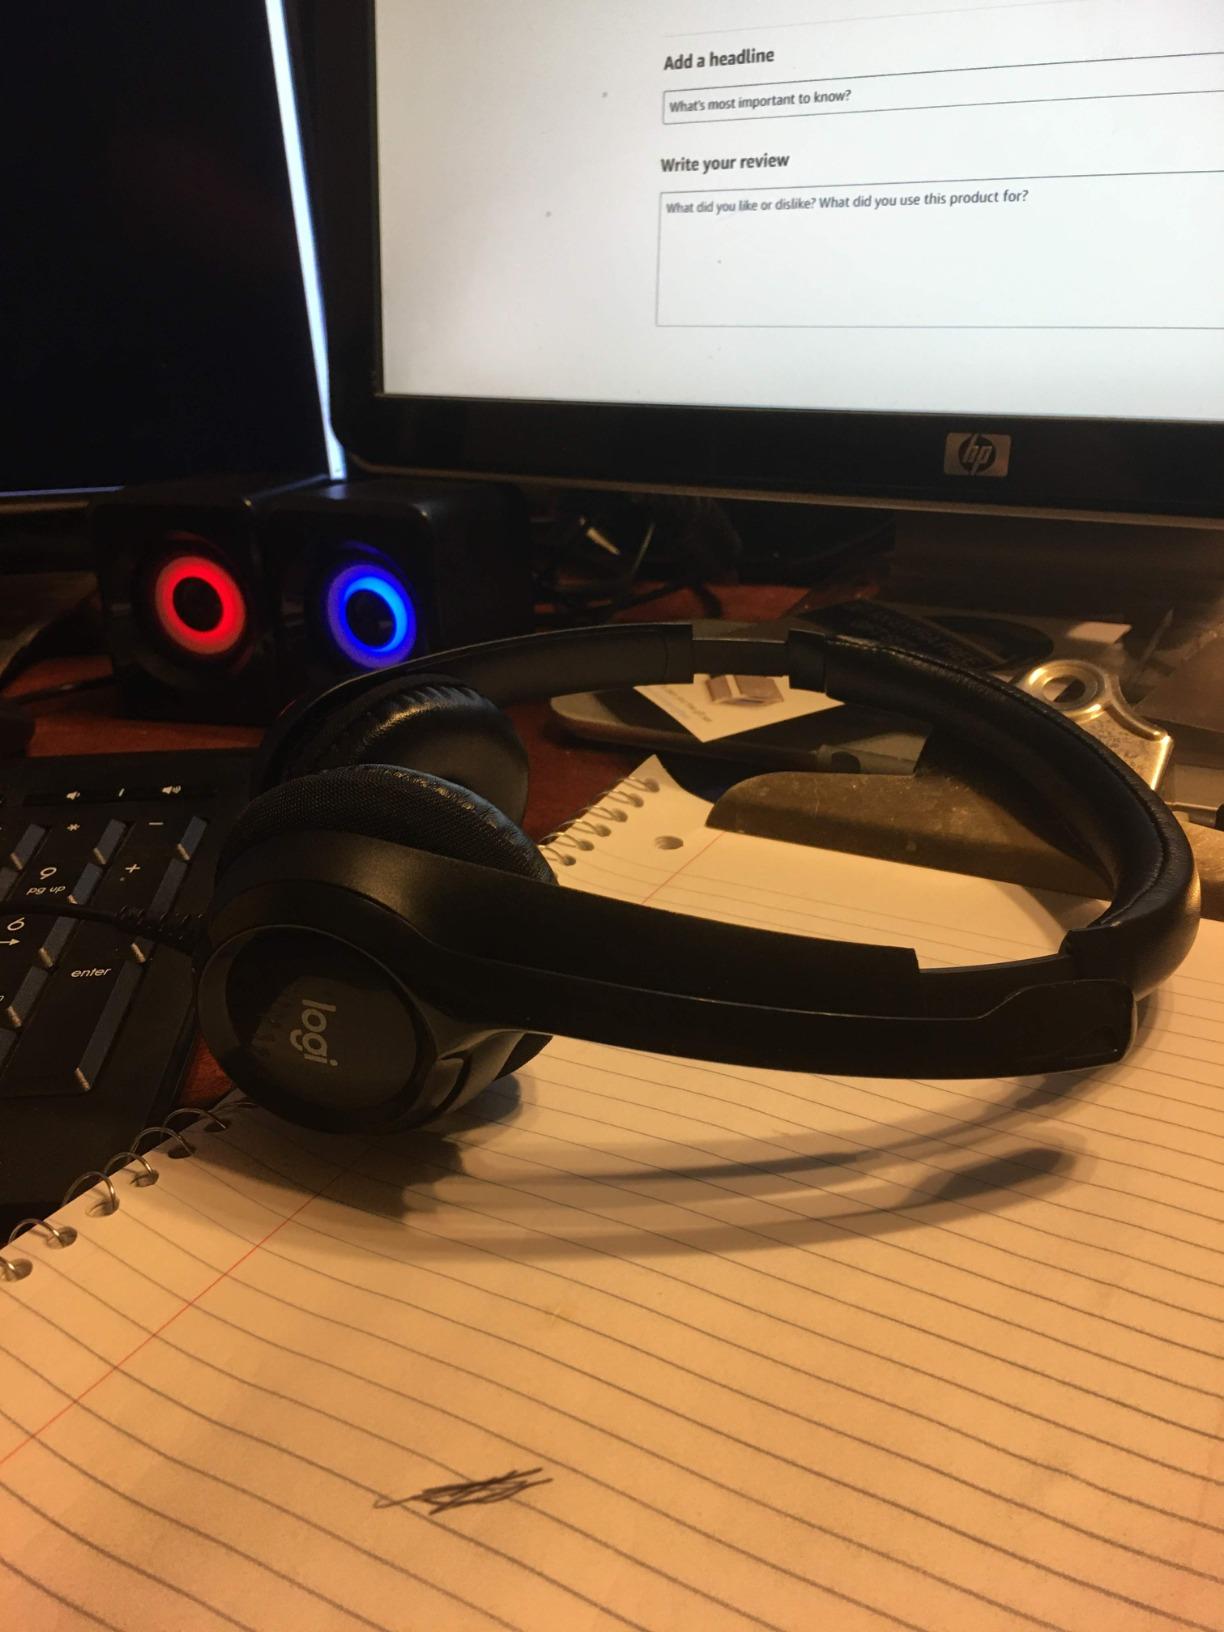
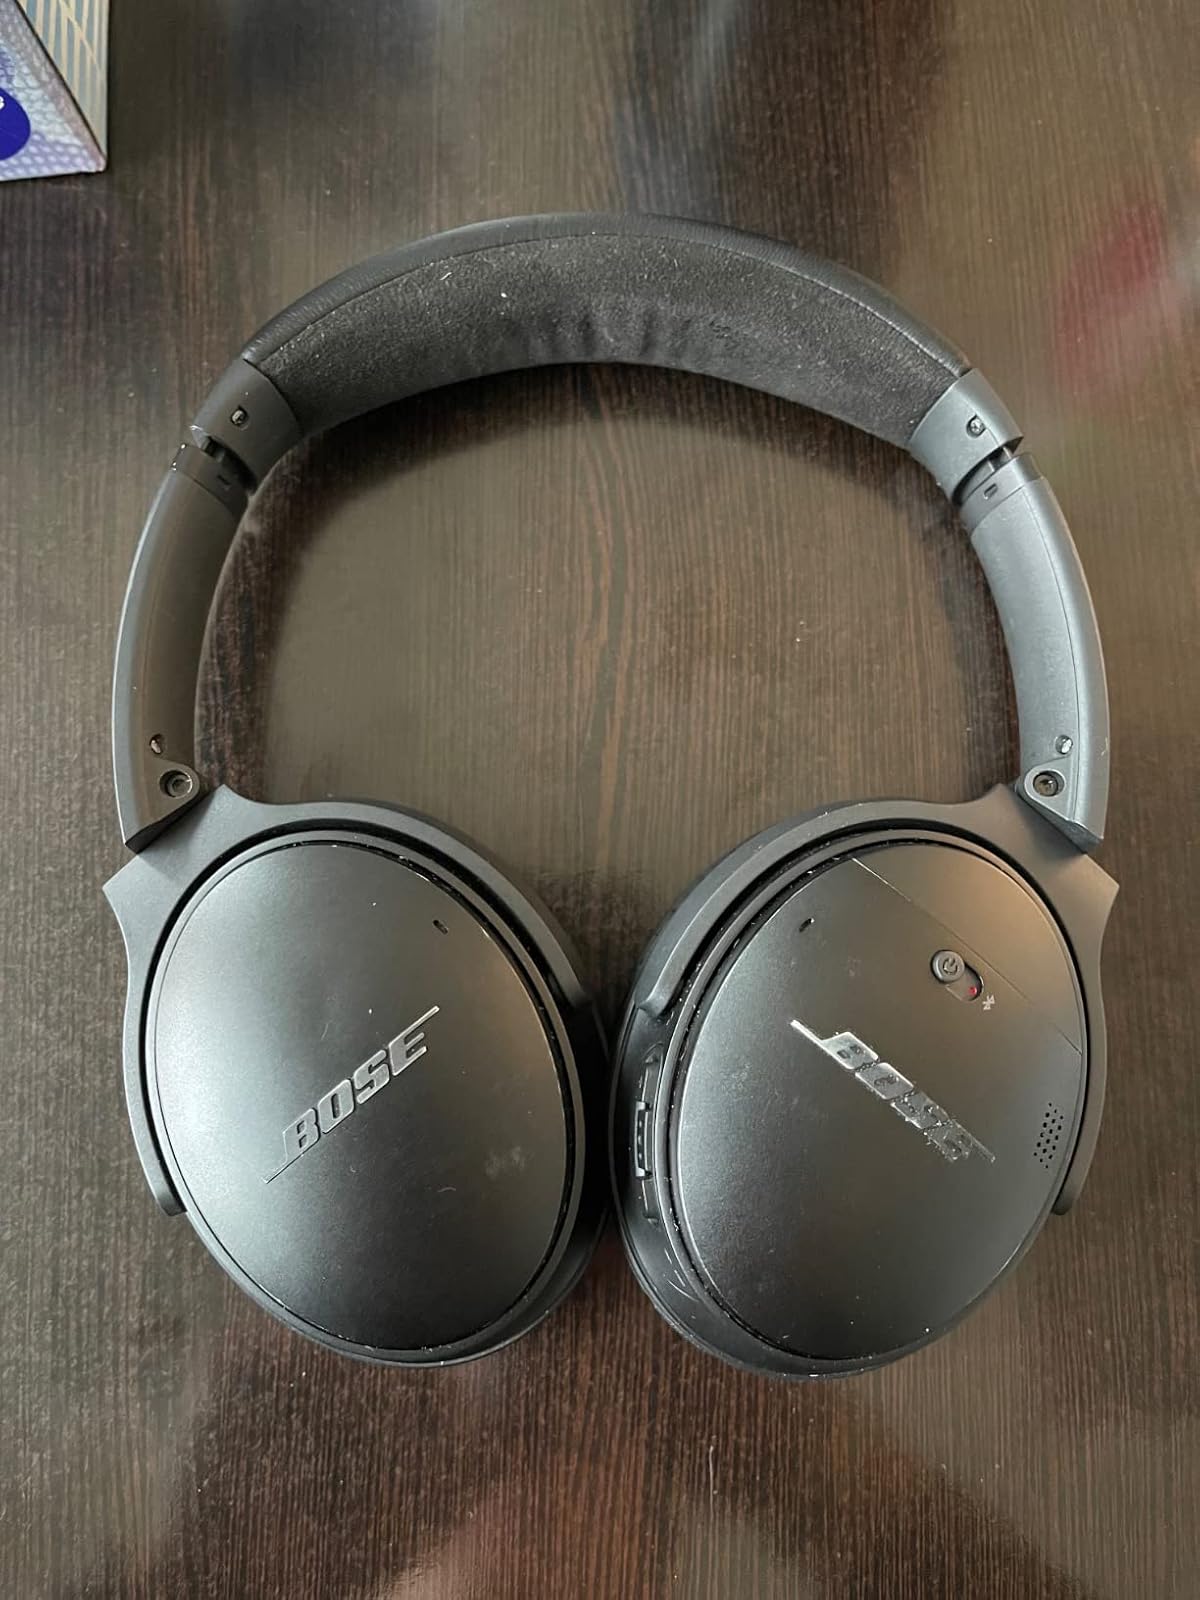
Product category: headphones
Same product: no